The Face Thailand season 1

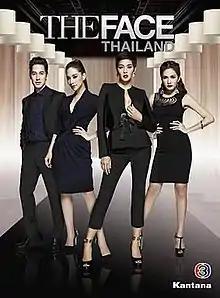
Promotional poster

The Face Thailand season 1 premiered on 4 October 2014 and ended on 10 January 2015. Lukkade Metinee, Ploy Chermarn and Ying Ratha served as model coaches and Utt Asda served as a host for the first season.